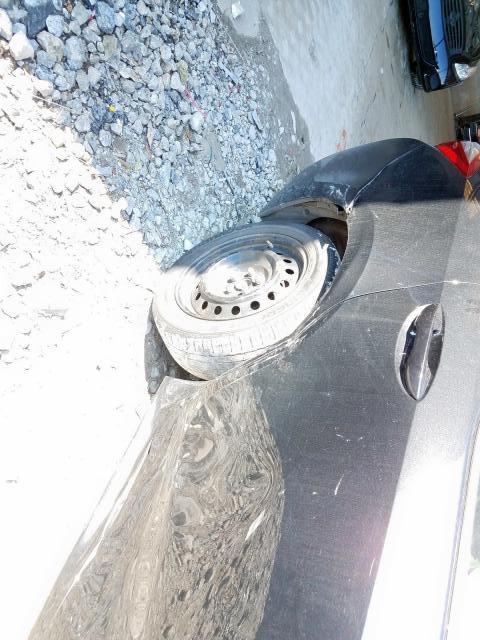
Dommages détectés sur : pare-choc arrière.
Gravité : mineur